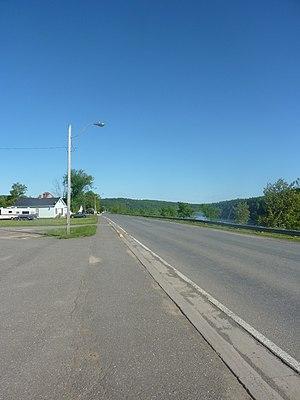
Route 105 à Bath au Nouveau-Brunswick
La route 105 est une route secondaire du Nouveau-Brunswick suivant la rive nord-est du fleuve Saint-Jean. Longue de 307 kilomètres, elle est l'une des plus longues routes secondaires de la province.
Bath est un village du comté de Carleton, situé dans l'Ouest du Nouveau-Brunswick.